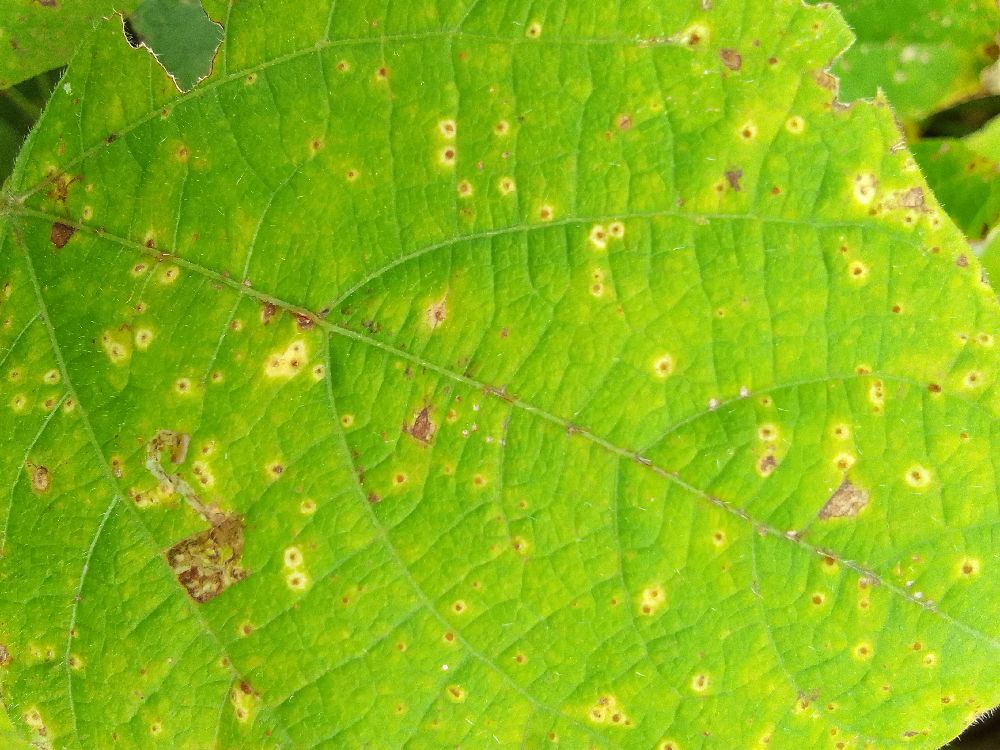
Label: rust